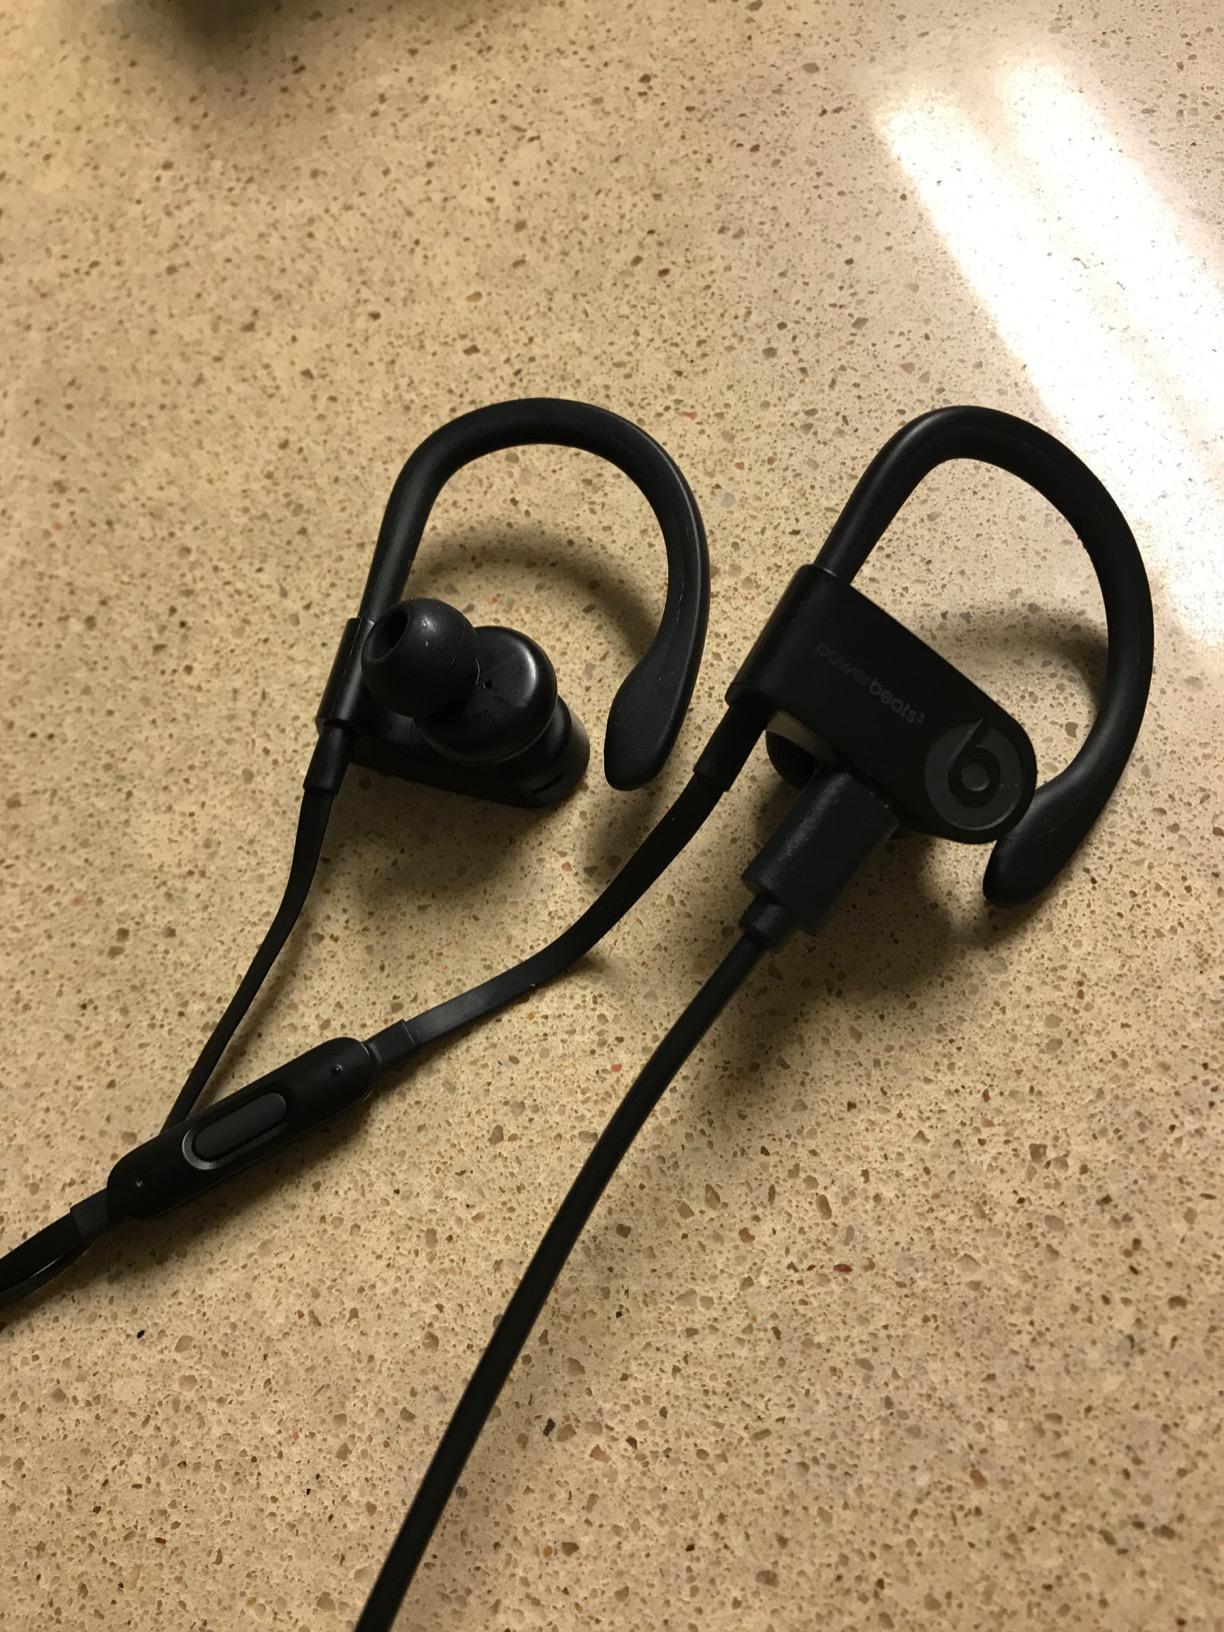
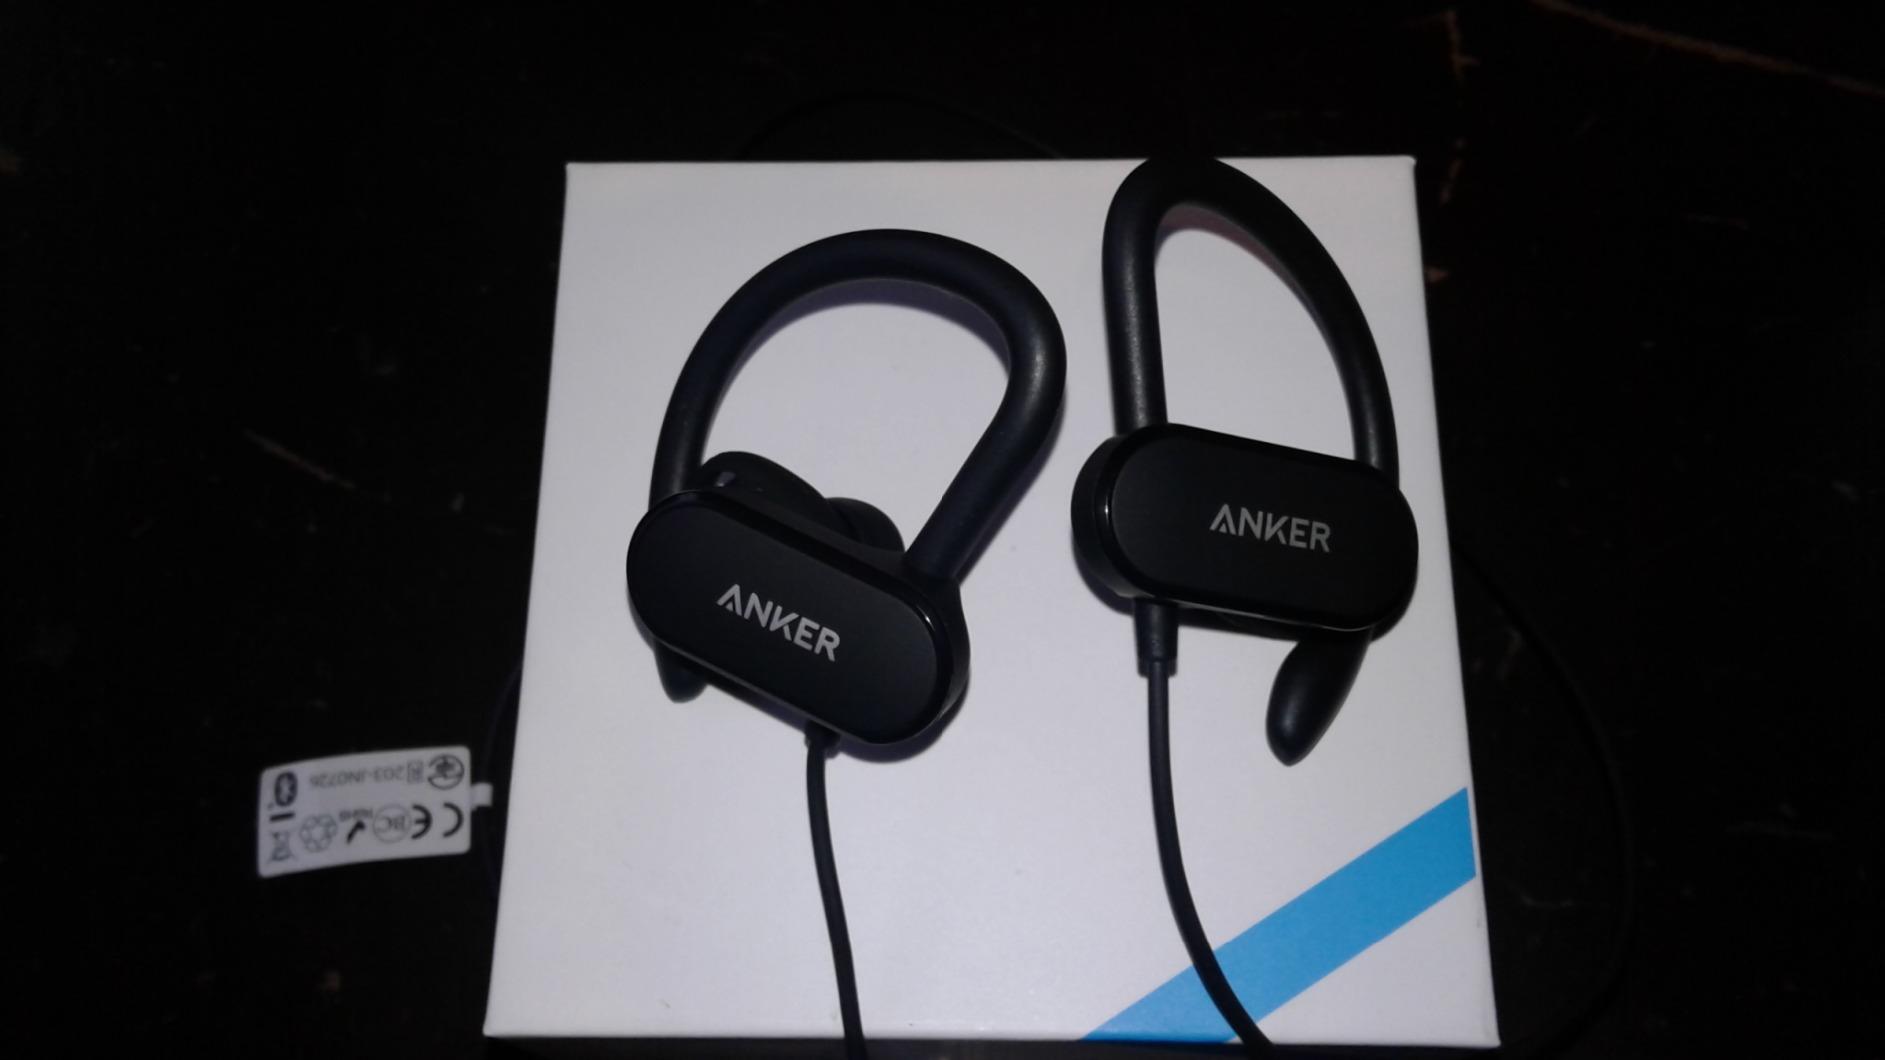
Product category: headphones
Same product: no